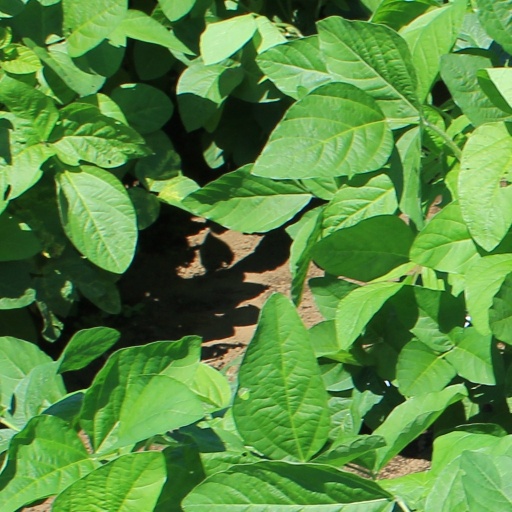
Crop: soybean